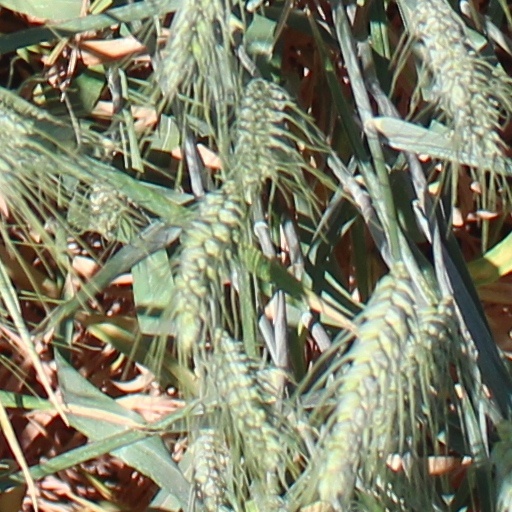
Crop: wheat